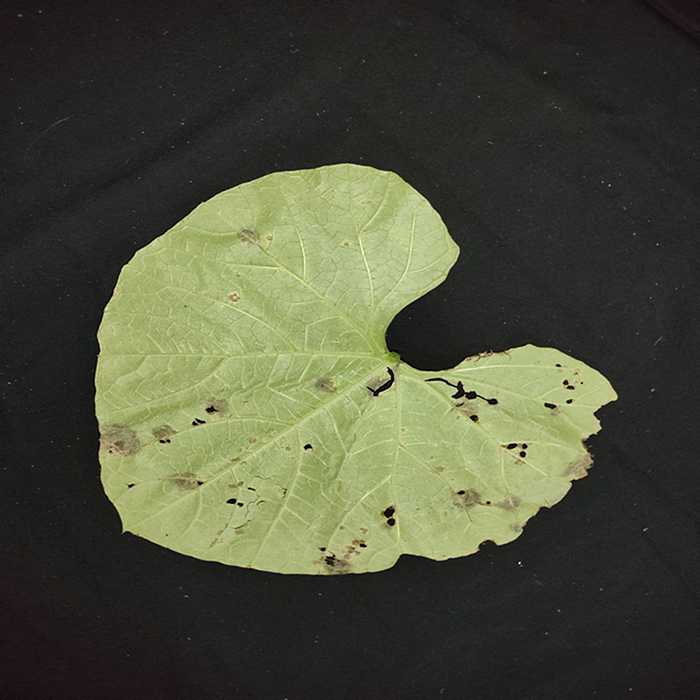
Plant: Bottle gourd
Label: Anthracnose